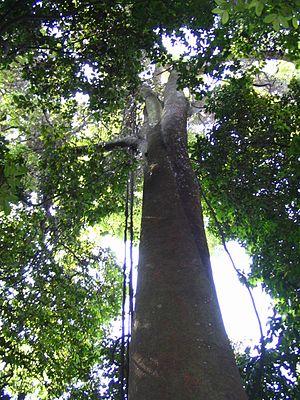
Dyera est un genre d'arbres tropicaux de la famille des Apocynaceae.
Dyera costulata est une espèce de grand arbre de la famille des Apocynaceae.